Cookeville, Tennessee

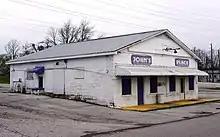
John's Place at 11 Gibson Ave.

During the Jim Crow era of the 1950s, John's Place was one business where white and black locals could socialize together. John's Place originally opened as Ed's Place in 1949, and was later known as McClellan's Cafe and finally John's Place as of 1957. At 11 Gibson Avenue, off West Spring Street, it was a grocery store and restaurant. John's Place is known for its southern cuisine—fried chicken, catfish, meatloaf, and corn bread—as well as beer. Many local white people encountered their first African American at the restaurant. John's Place was listed on the National Register of Historic Places in 2011.